Electorate of Saxony

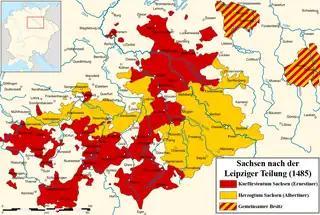
Saxony after the Partition of Leipzig. The Electorate is red, the Duchy yellow, and shared territory is striped.

Tensions that had their origins in family relations increased between the two brothers Ernest and Albert and culminated in the Partition of Leipzig of 11 November 1485. It was not originally intended to be permanent, but in the end it significantly weakened the powerful position of the Electorate of Saxony in the Holy Roman Empire and led to open confrontation.